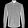
Label: Shirt